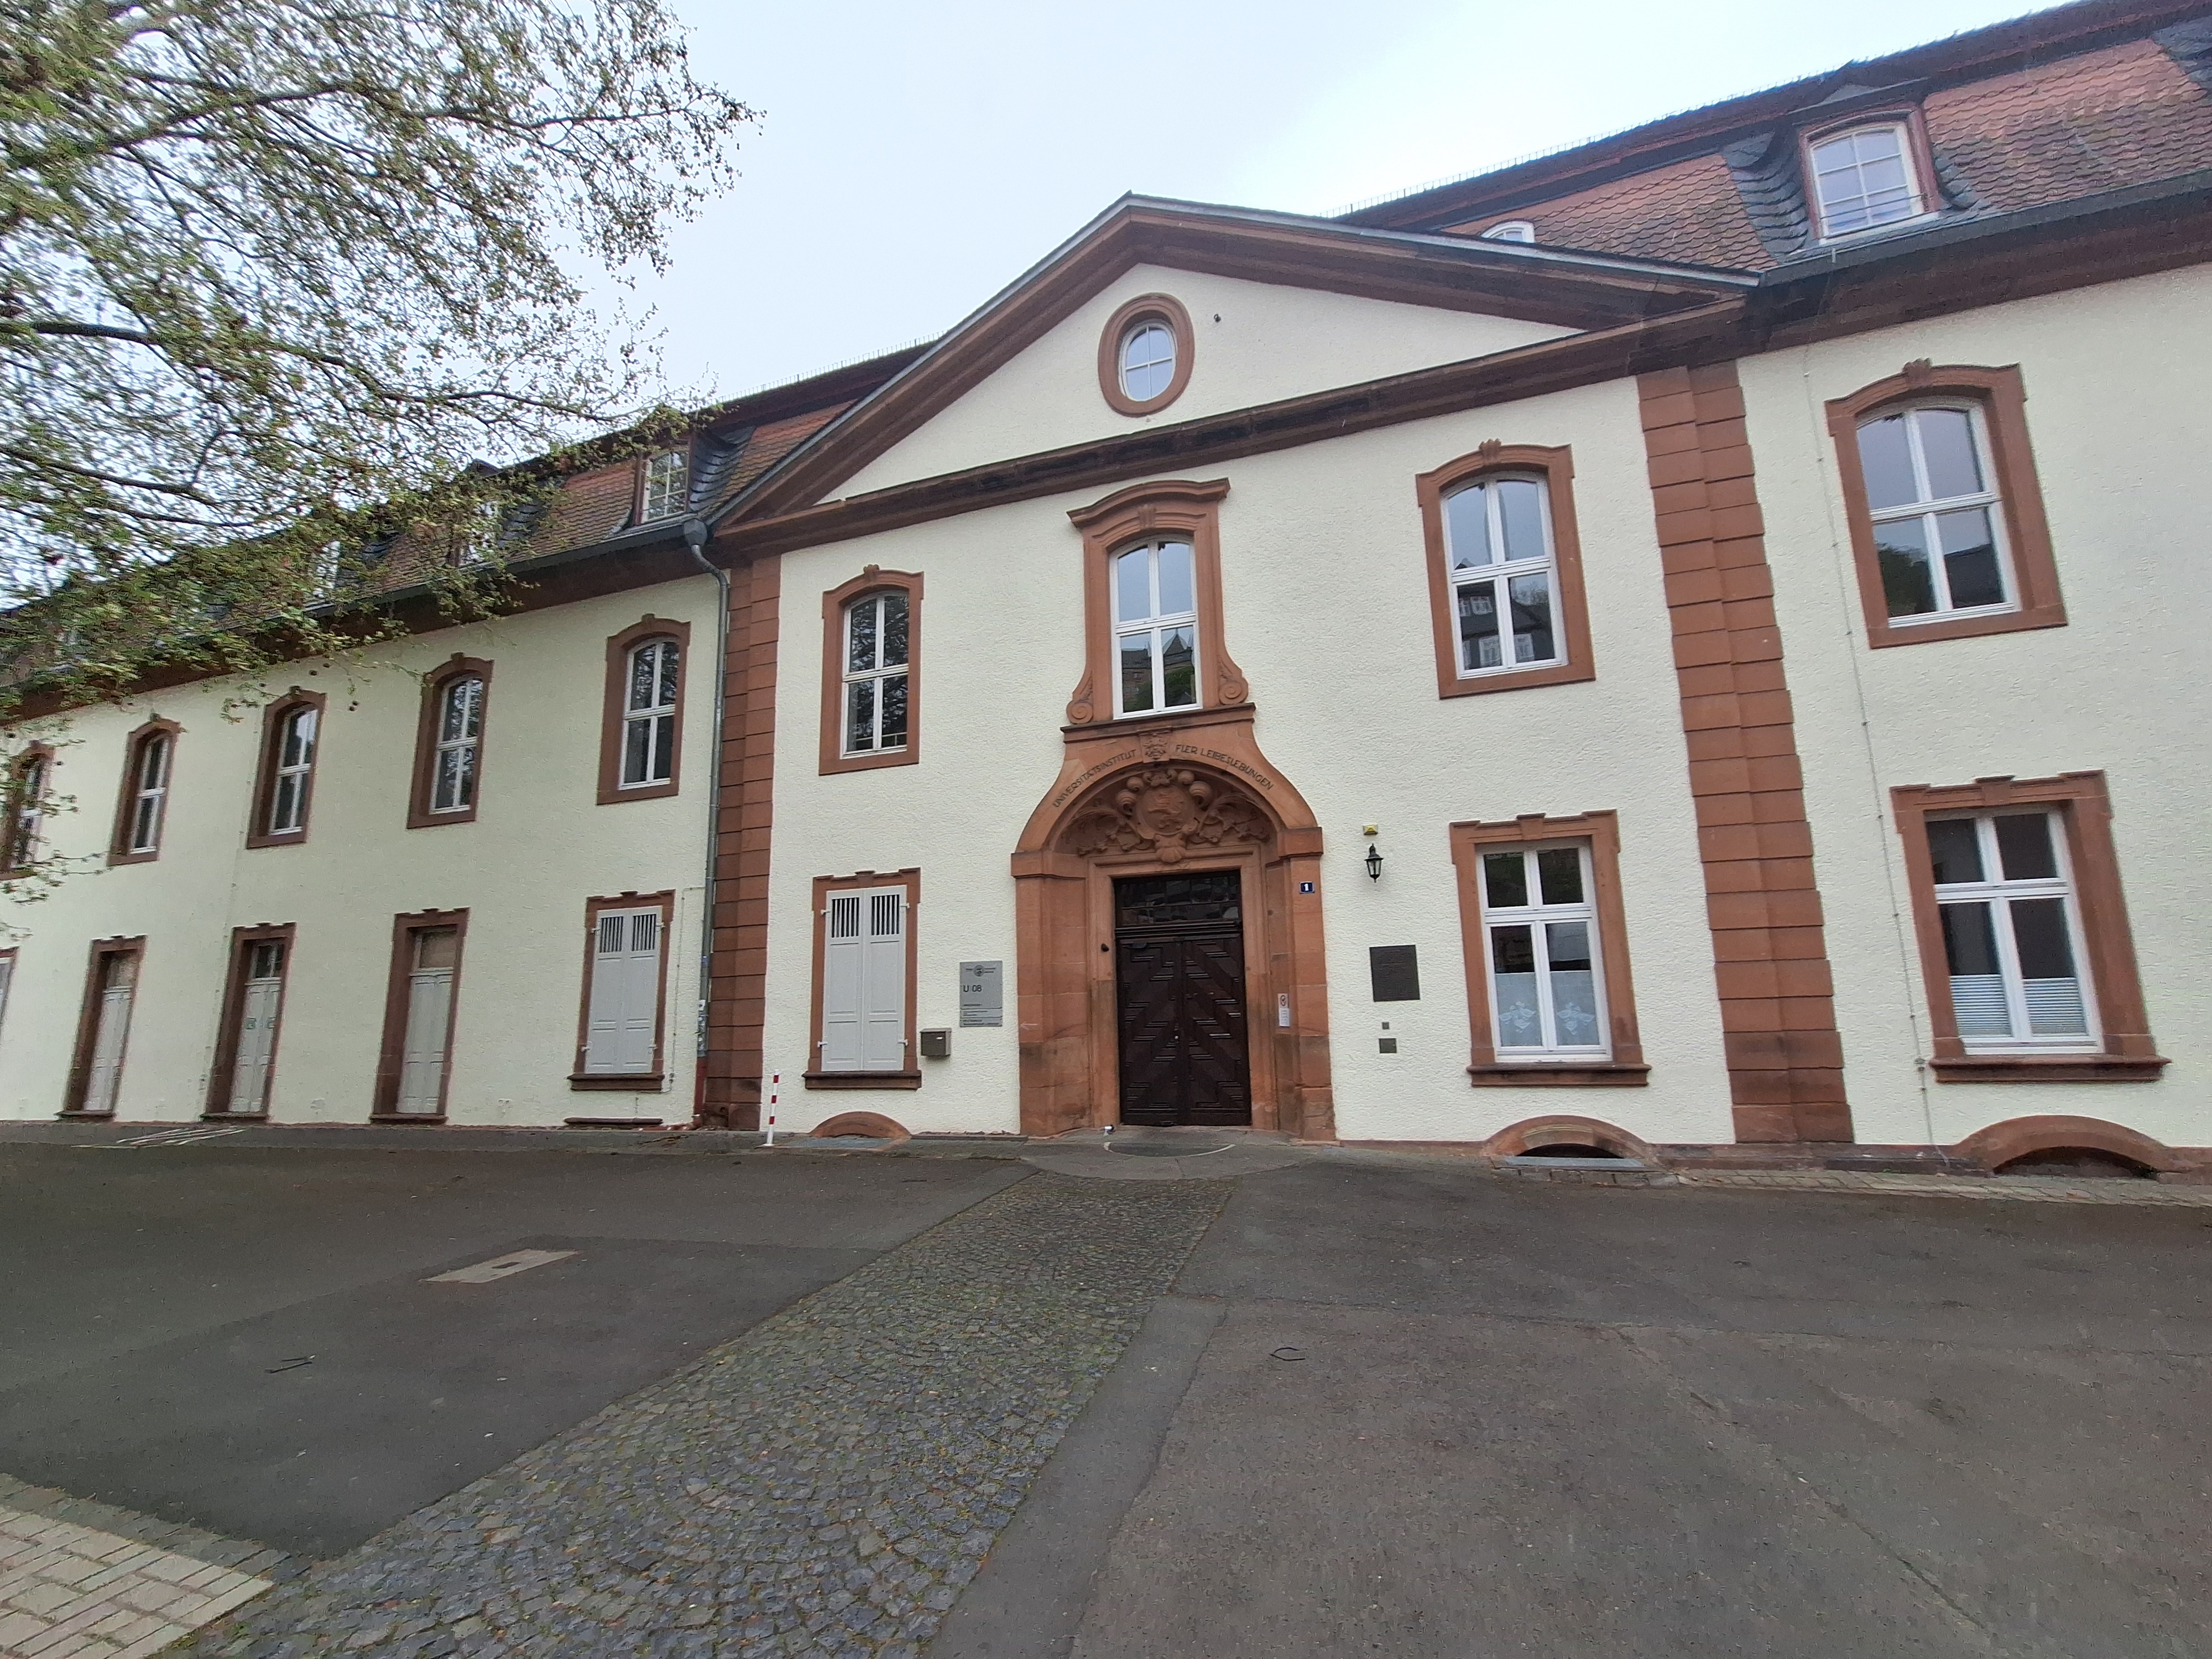
Building: Barfüßstraße 1